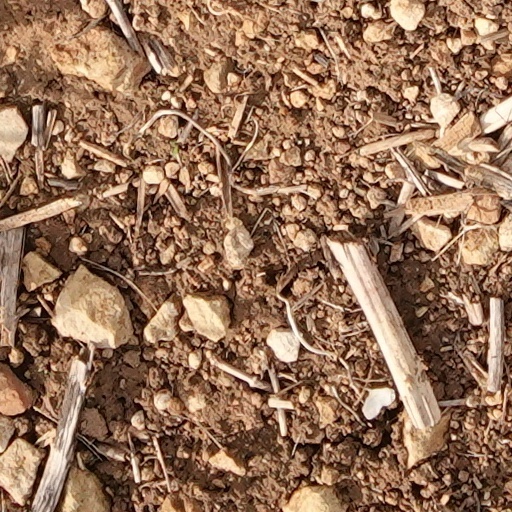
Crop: wheat